Munkeliv Abbey

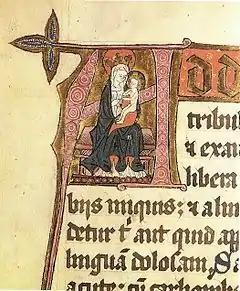
Birgitta Sigfusdatter: "Madonna with child" (Munkeliv, ca. 1450)

Munkeliv Abbey was a Benedictine abbey located at Nordnes in Bergen, Norway. It was one of the oldest monasteries in Norway, and also one of the wealthiest and best-documented. There are no visible remains today.